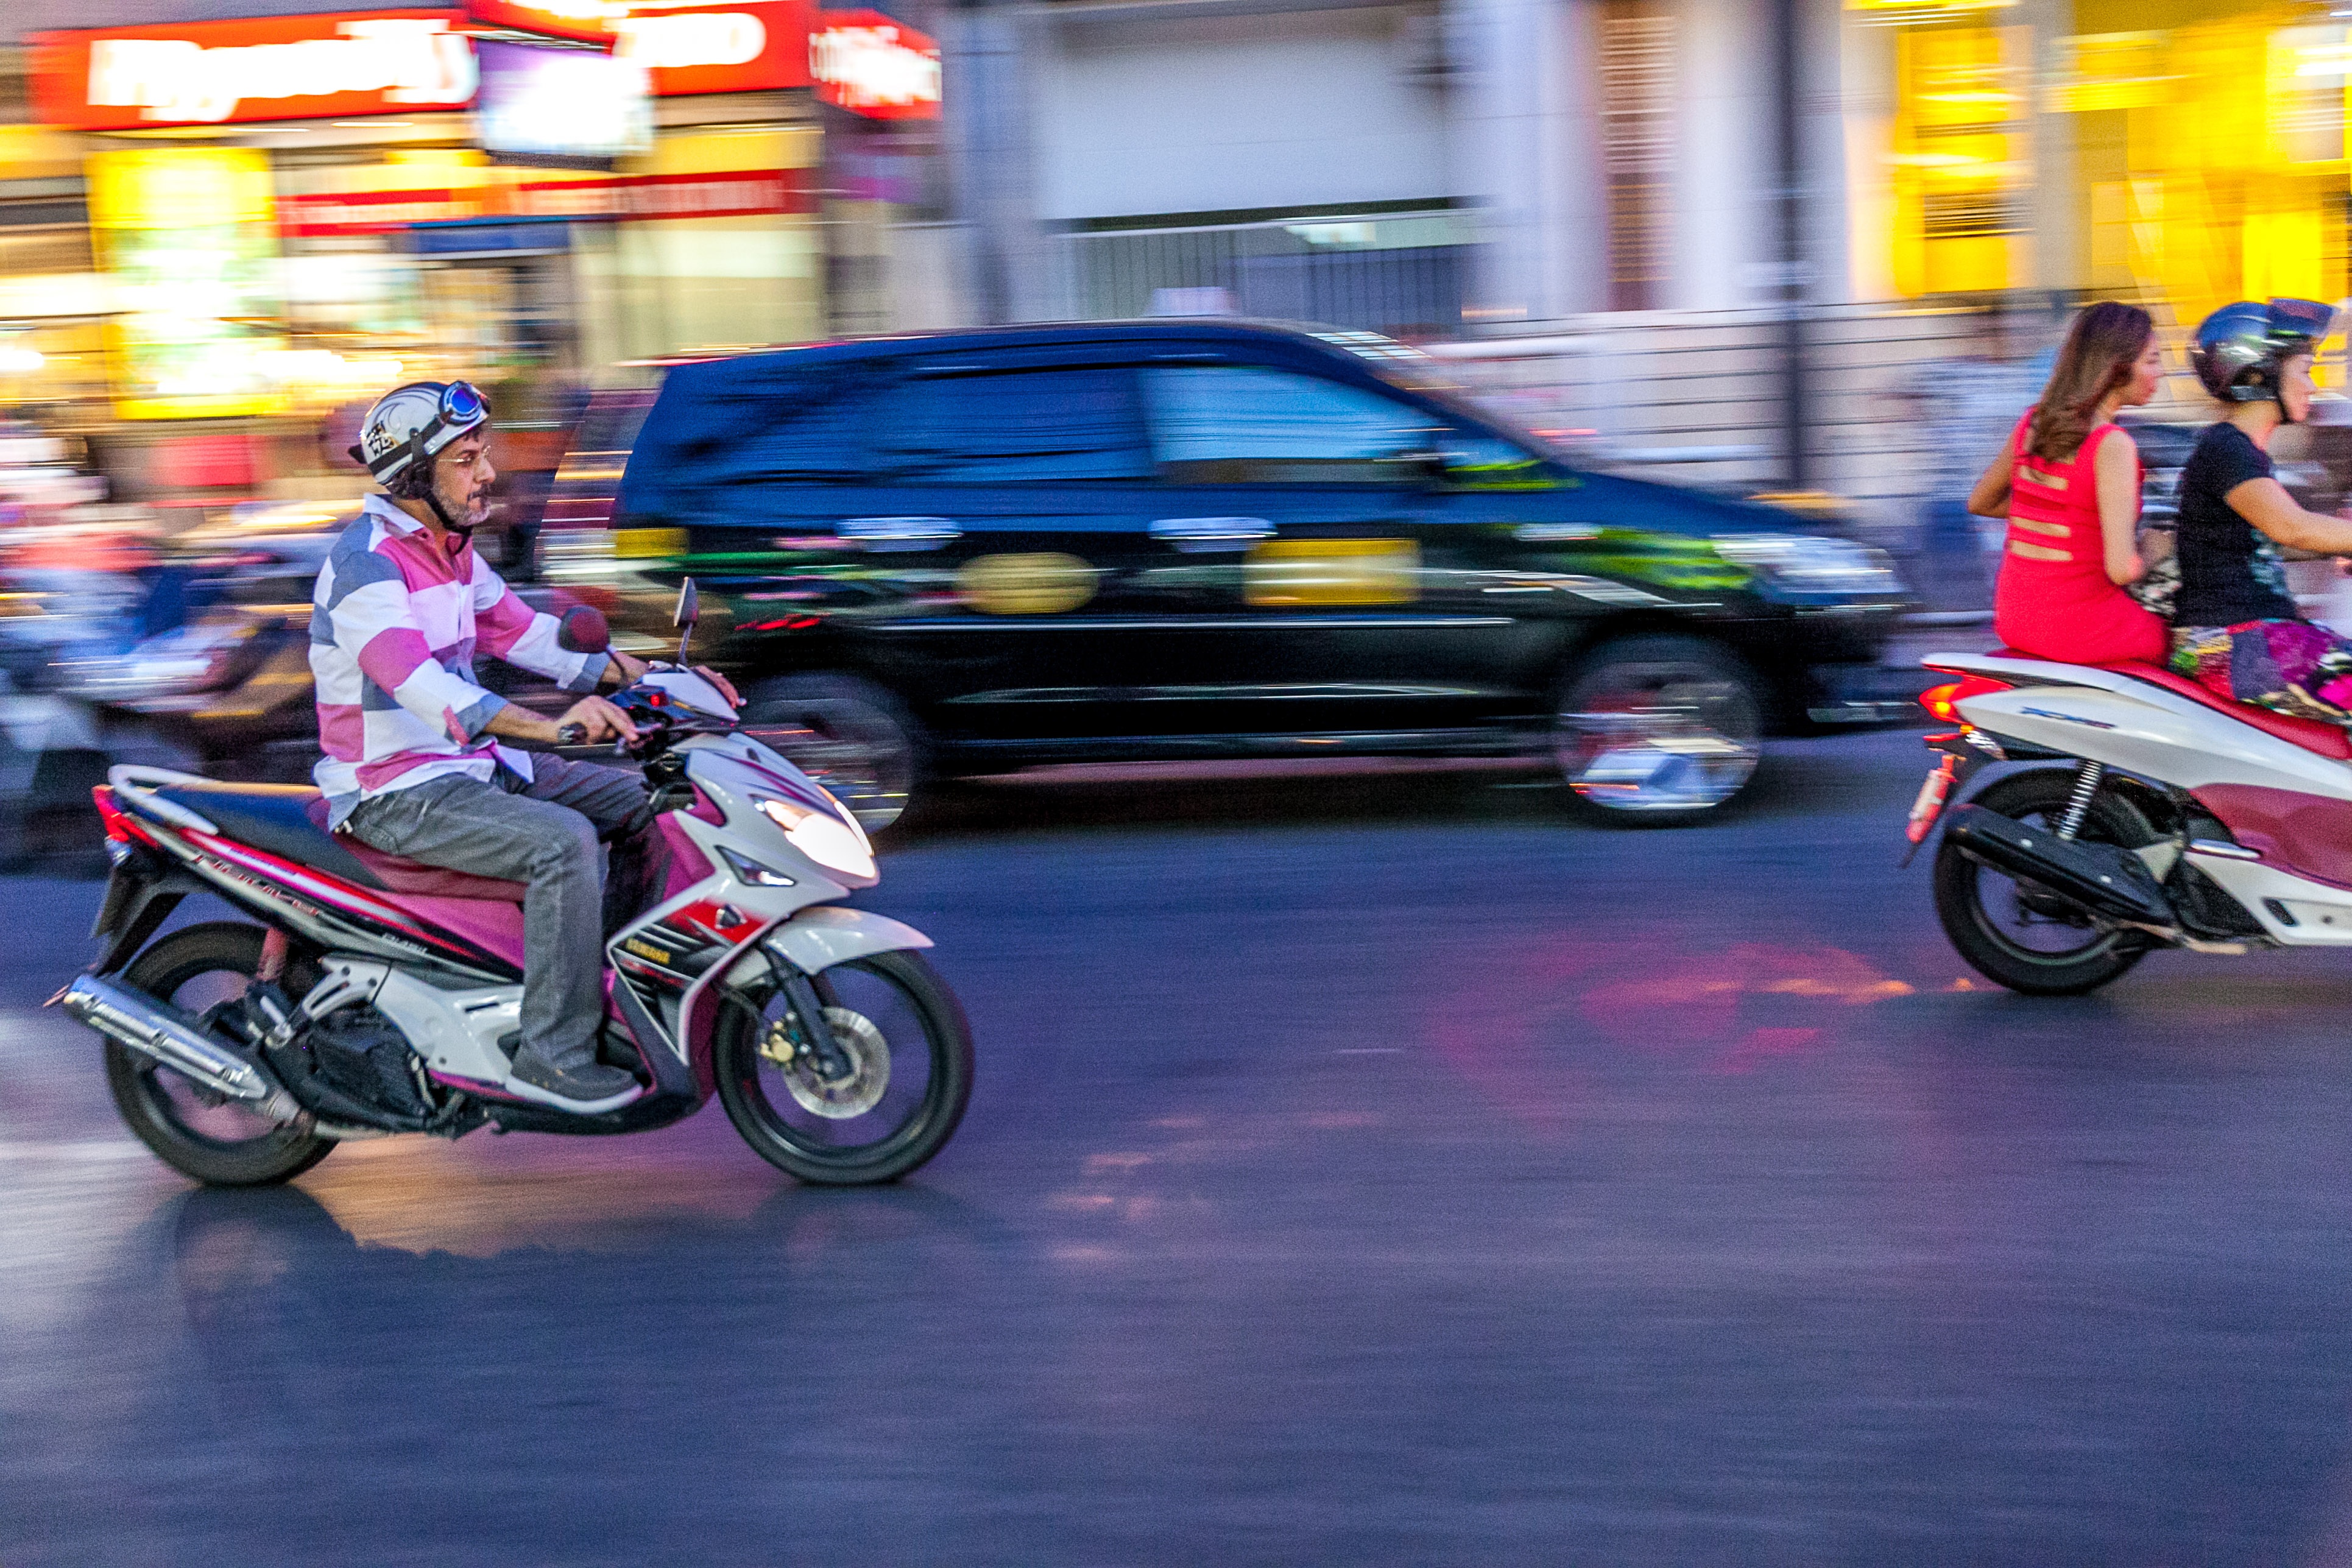
pathway, light, road, trail, car, jeep, bike, travel, vehicle, motorcycle, asia, market, speed, pan, thailand, racing, panning, thai, stunt, mai, nobody, motorcycling, phuket, normalday, stunt performer